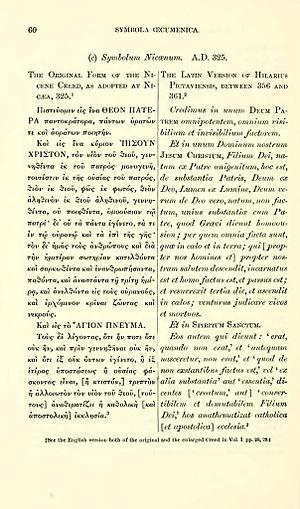
Le catholicisme est la religion des chrétiens reconnaissant l’autorité du pape et des évêques, notamment pour l’établissement de leur doctrine, sa transmission et l’organisation de leur culte. L’Église catholique considère que tout baptisé dans l’Église catholique est catholique, mais elle ne définit pas de critères d’appartenance comme pourrait le faire un sociologue voulant déterminer ce qui caractérise l’adhésion objective à une religion.